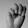
ASL letter: M